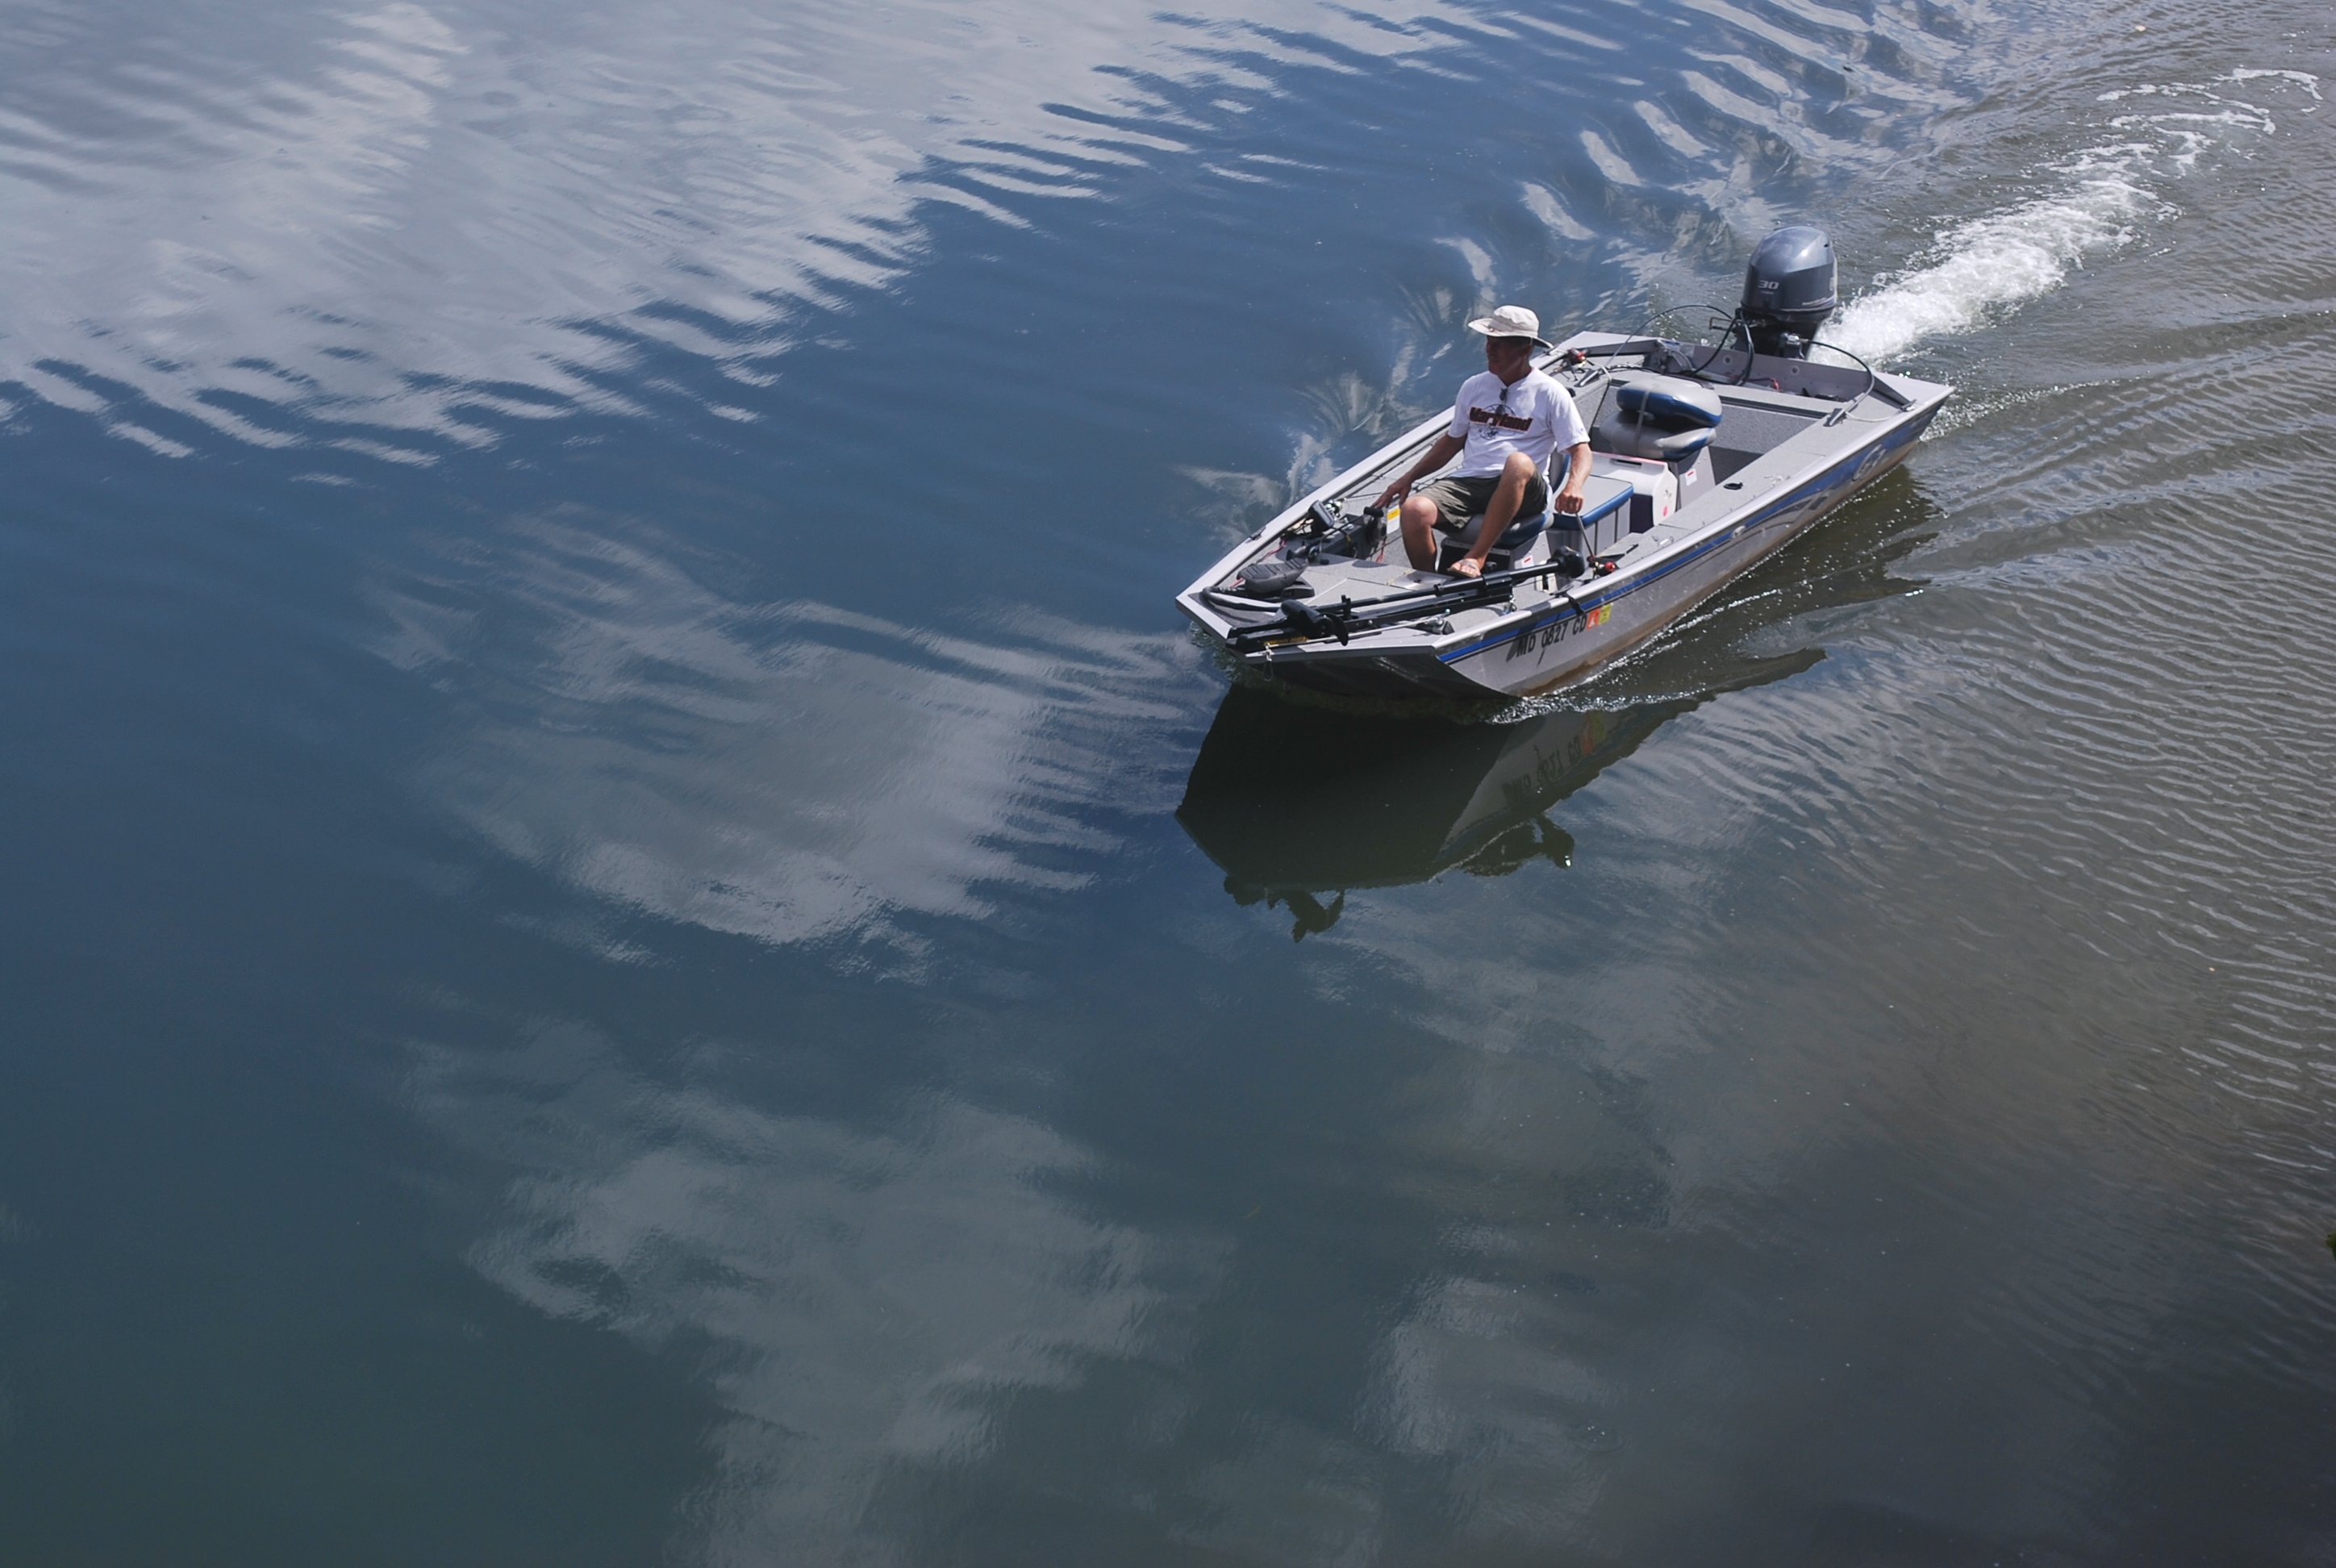
sea, water, boat, reflection, vehicle, yacht, motorboat, speedboat, boating, watercraft, watercraft rowing